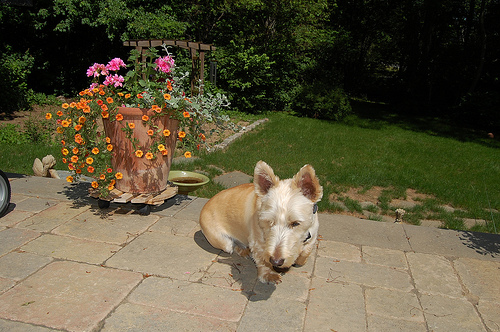
Animal: dog
Breed: scottish_terrier